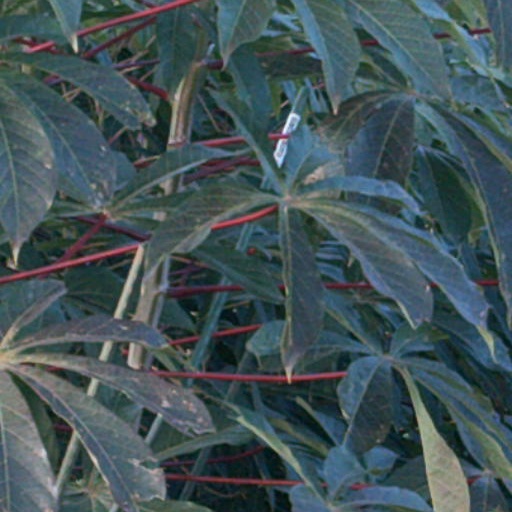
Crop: cassava